Kosi River

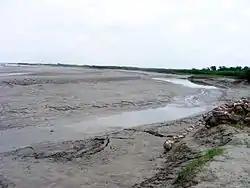
Silt deposition near Kosi embankment at Navbhata, Saharsa, Bihar, India

Kosi Barrage, also called Bhimnagar Barrage, was built between 1959 and 1963 and straddles the Indo-Nepal border. It is an irrigation, flood control and hydropower generation project on the Kosi River built under a bilateral agreement between Nepal and India: the entire cost of the project was borne by India. The catchment area of the river is in Nepal at the barrage site. The highest peaks lie in its catchment. About 10% is snow-fed. The Eastern Canal and the Western Canal taking off from the barrage, were designed for a discharge capacity of to irrigate and to irrigate , respectively. A hydropower plant has been built on the Eastern Canal, at a canal drop ( from the Kosi Barrage), to generate 20 MW. The Western Koshi Canal provides irrigation to in Nepal. A valuable bridge over the barrage opened up the east–west highway in the eastern sector of Nepal.